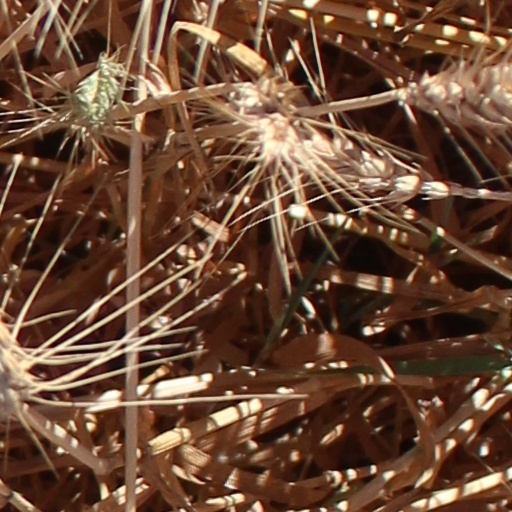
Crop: wheat